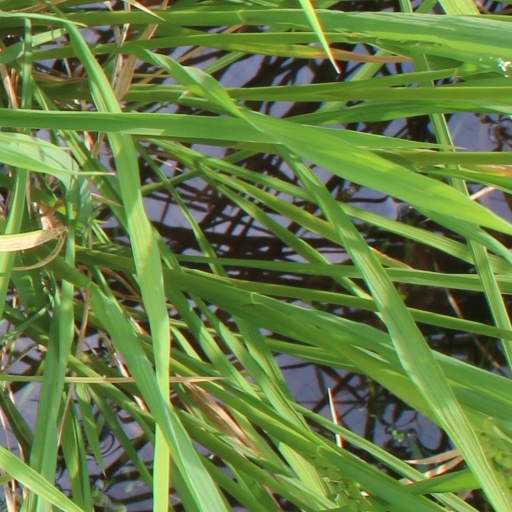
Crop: rice